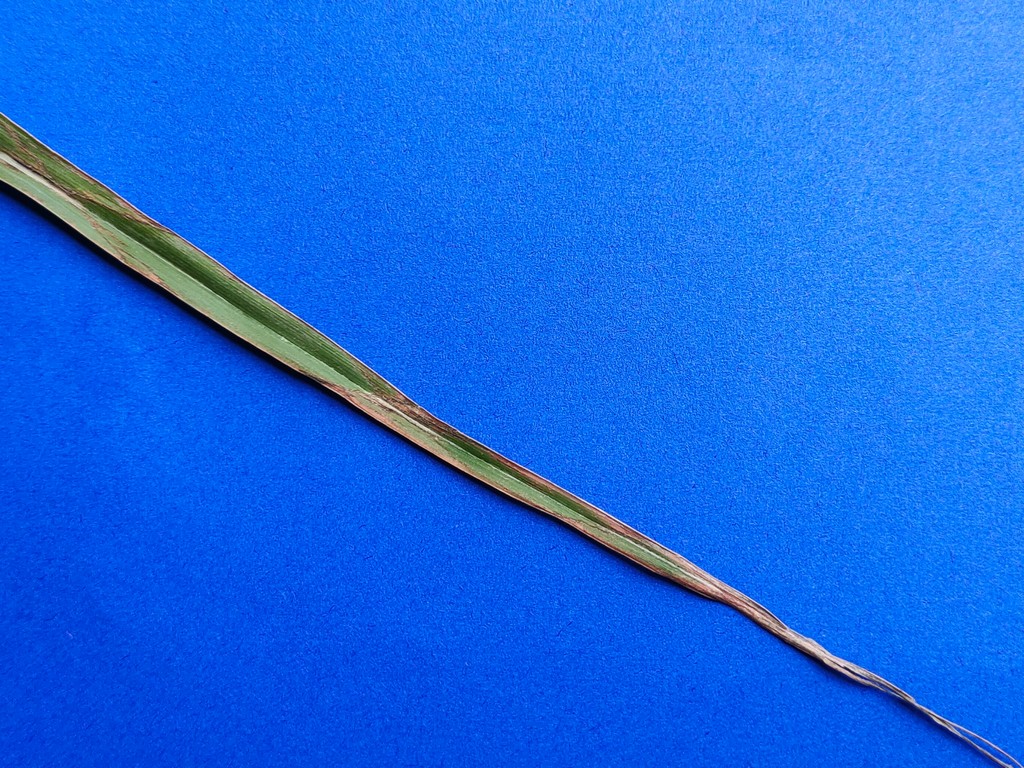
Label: Unhealthy